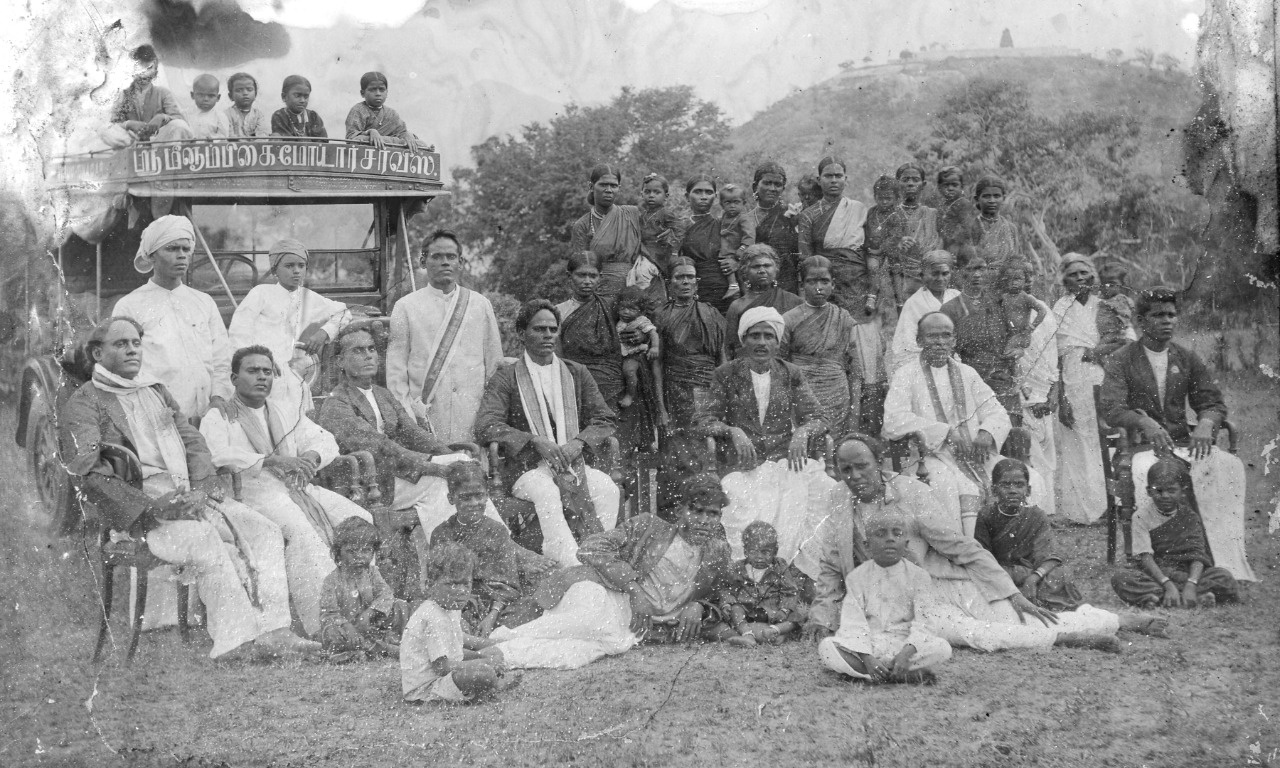
Vintage Bus and transport services in Tamilnadu. Thiru M.M. Sivasamy of Raja Transport, Aruppukottai and other persons with the bus. The date of this photo is unknown.